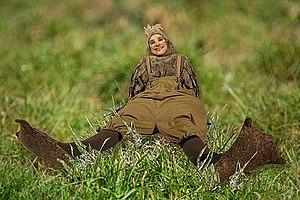
The Ugly Duckling
Allan Hyde est un acteur danois né le 20 décembre 1989 au Danemark. Hyde est chanteur mais également connu pour son rôle de vampire shérif Godric, dans la série de HBO, True Blood.